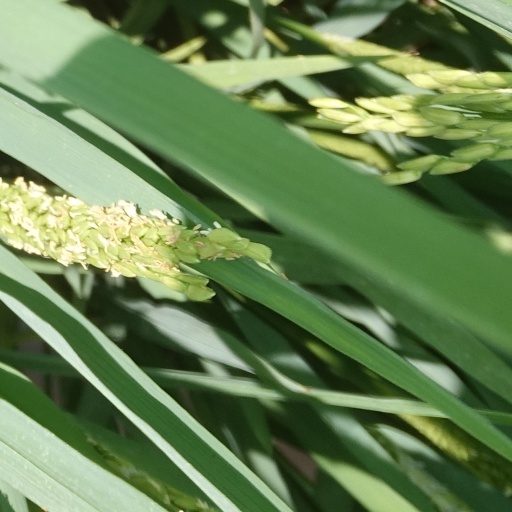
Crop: rice